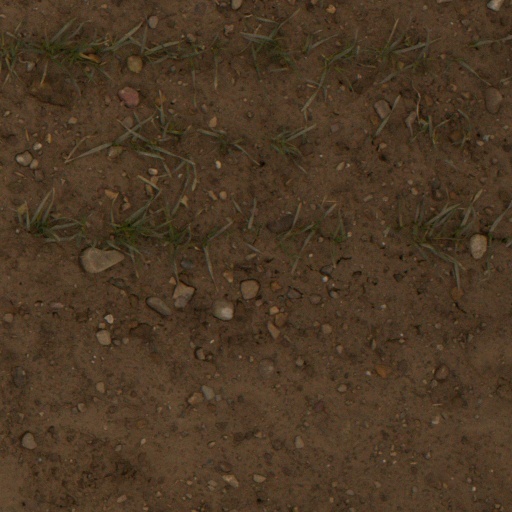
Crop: wheat